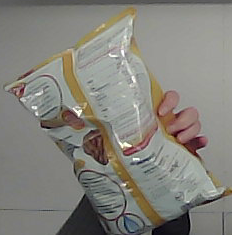
Product: lays_classic